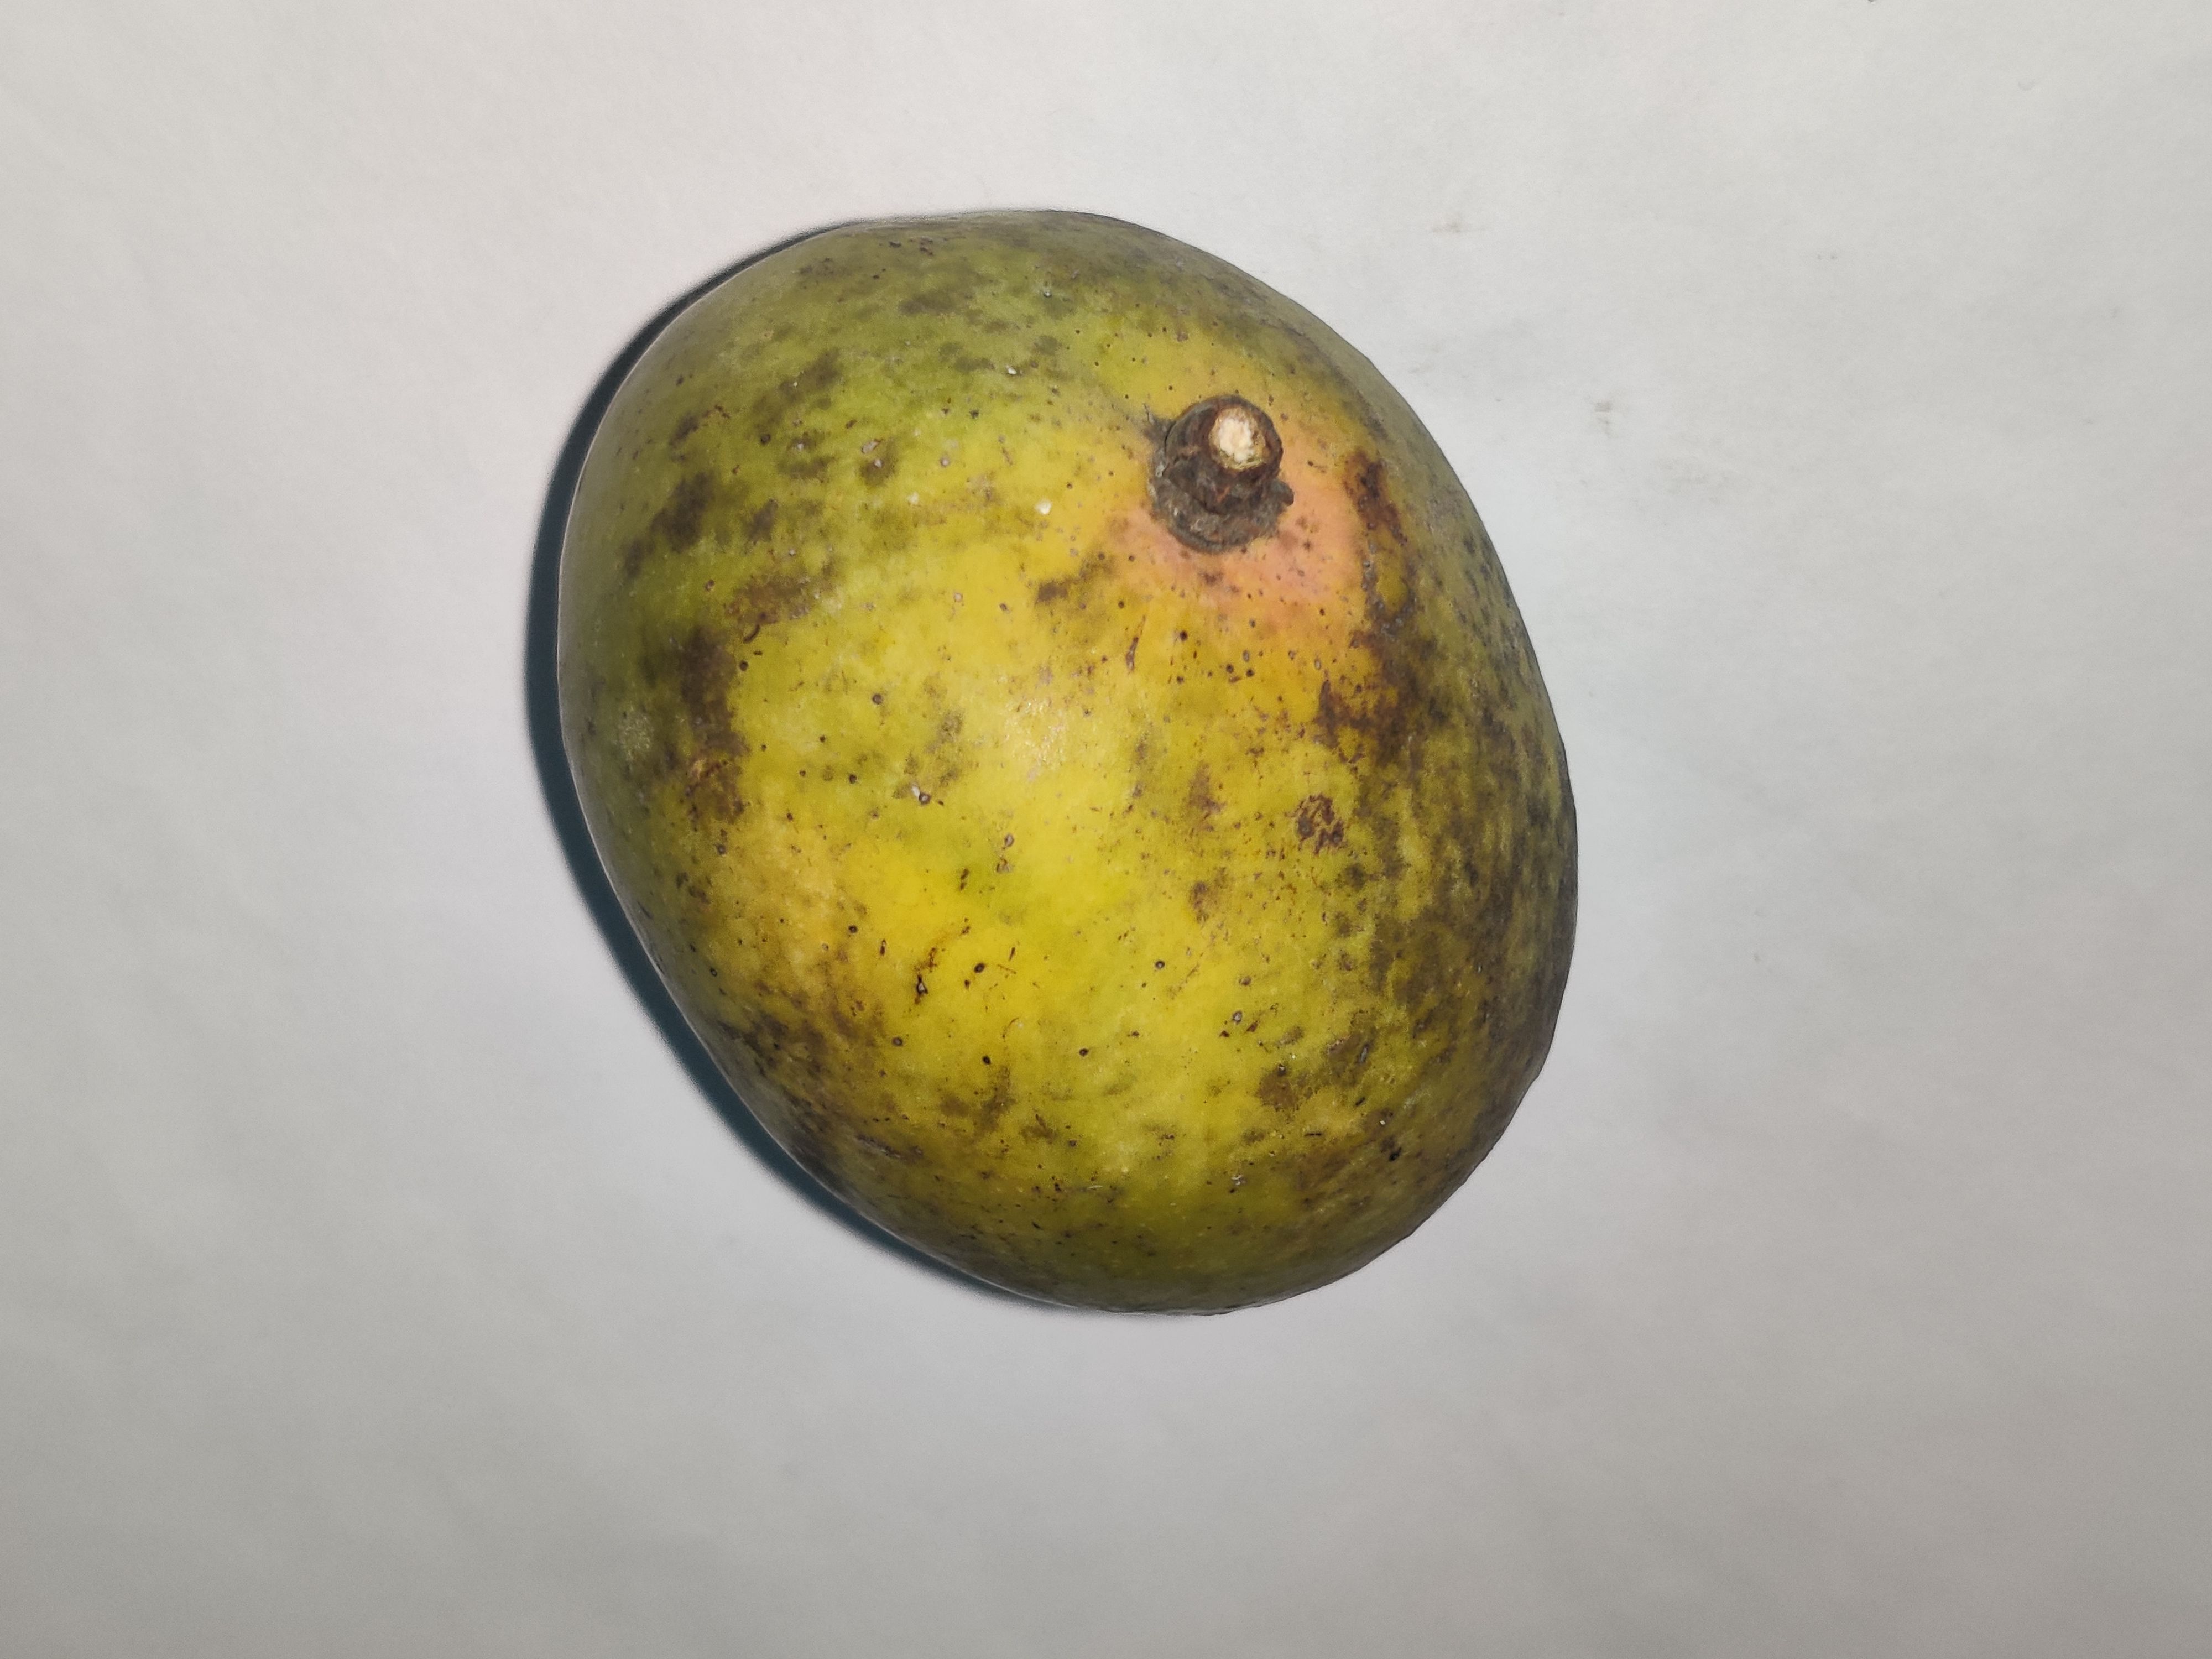
Fruit: mango
Grade: 3rd-grade